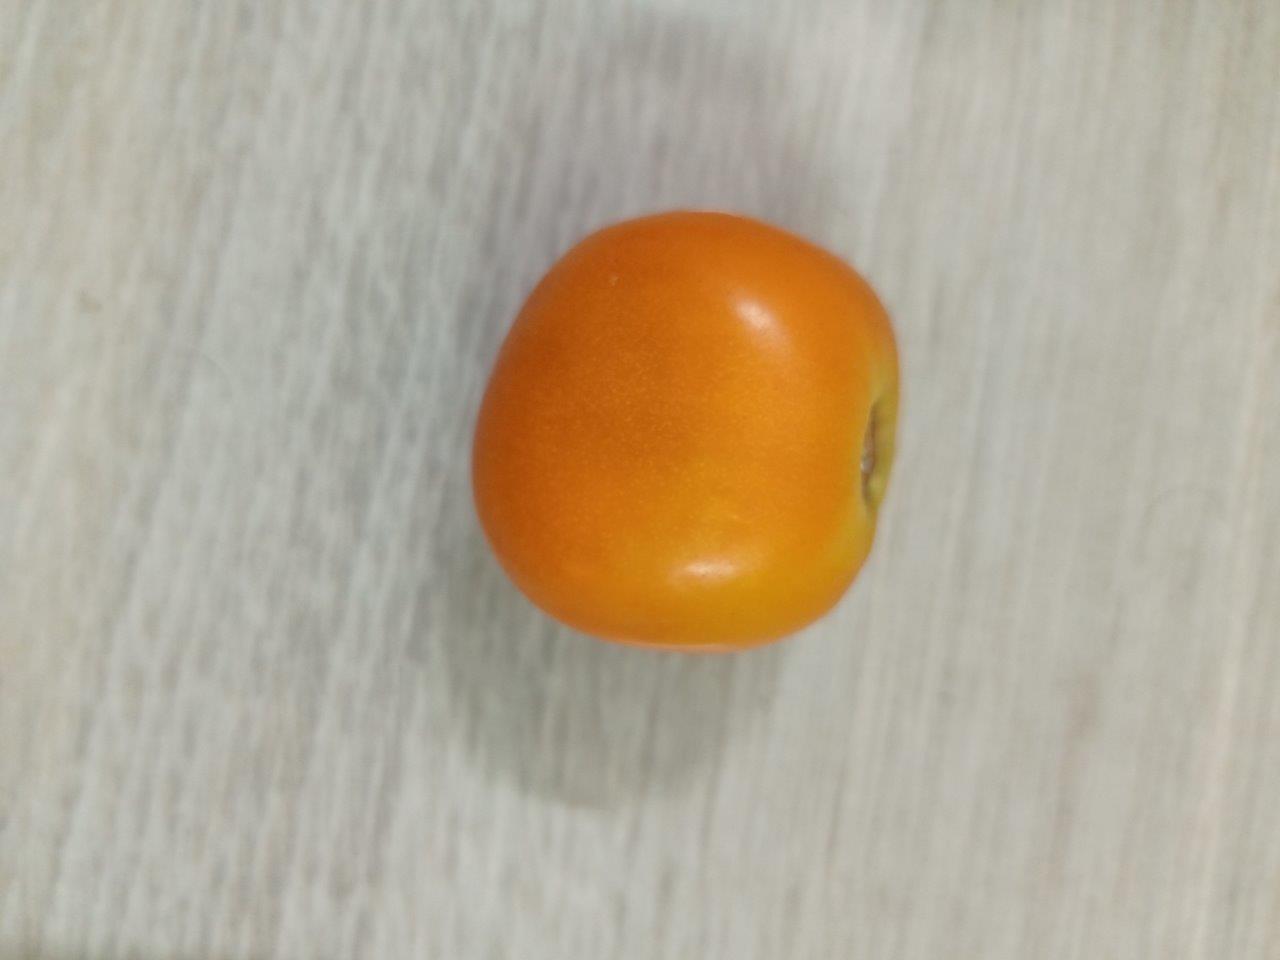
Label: Fresh